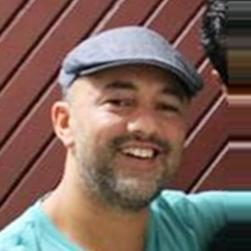
Age: 39